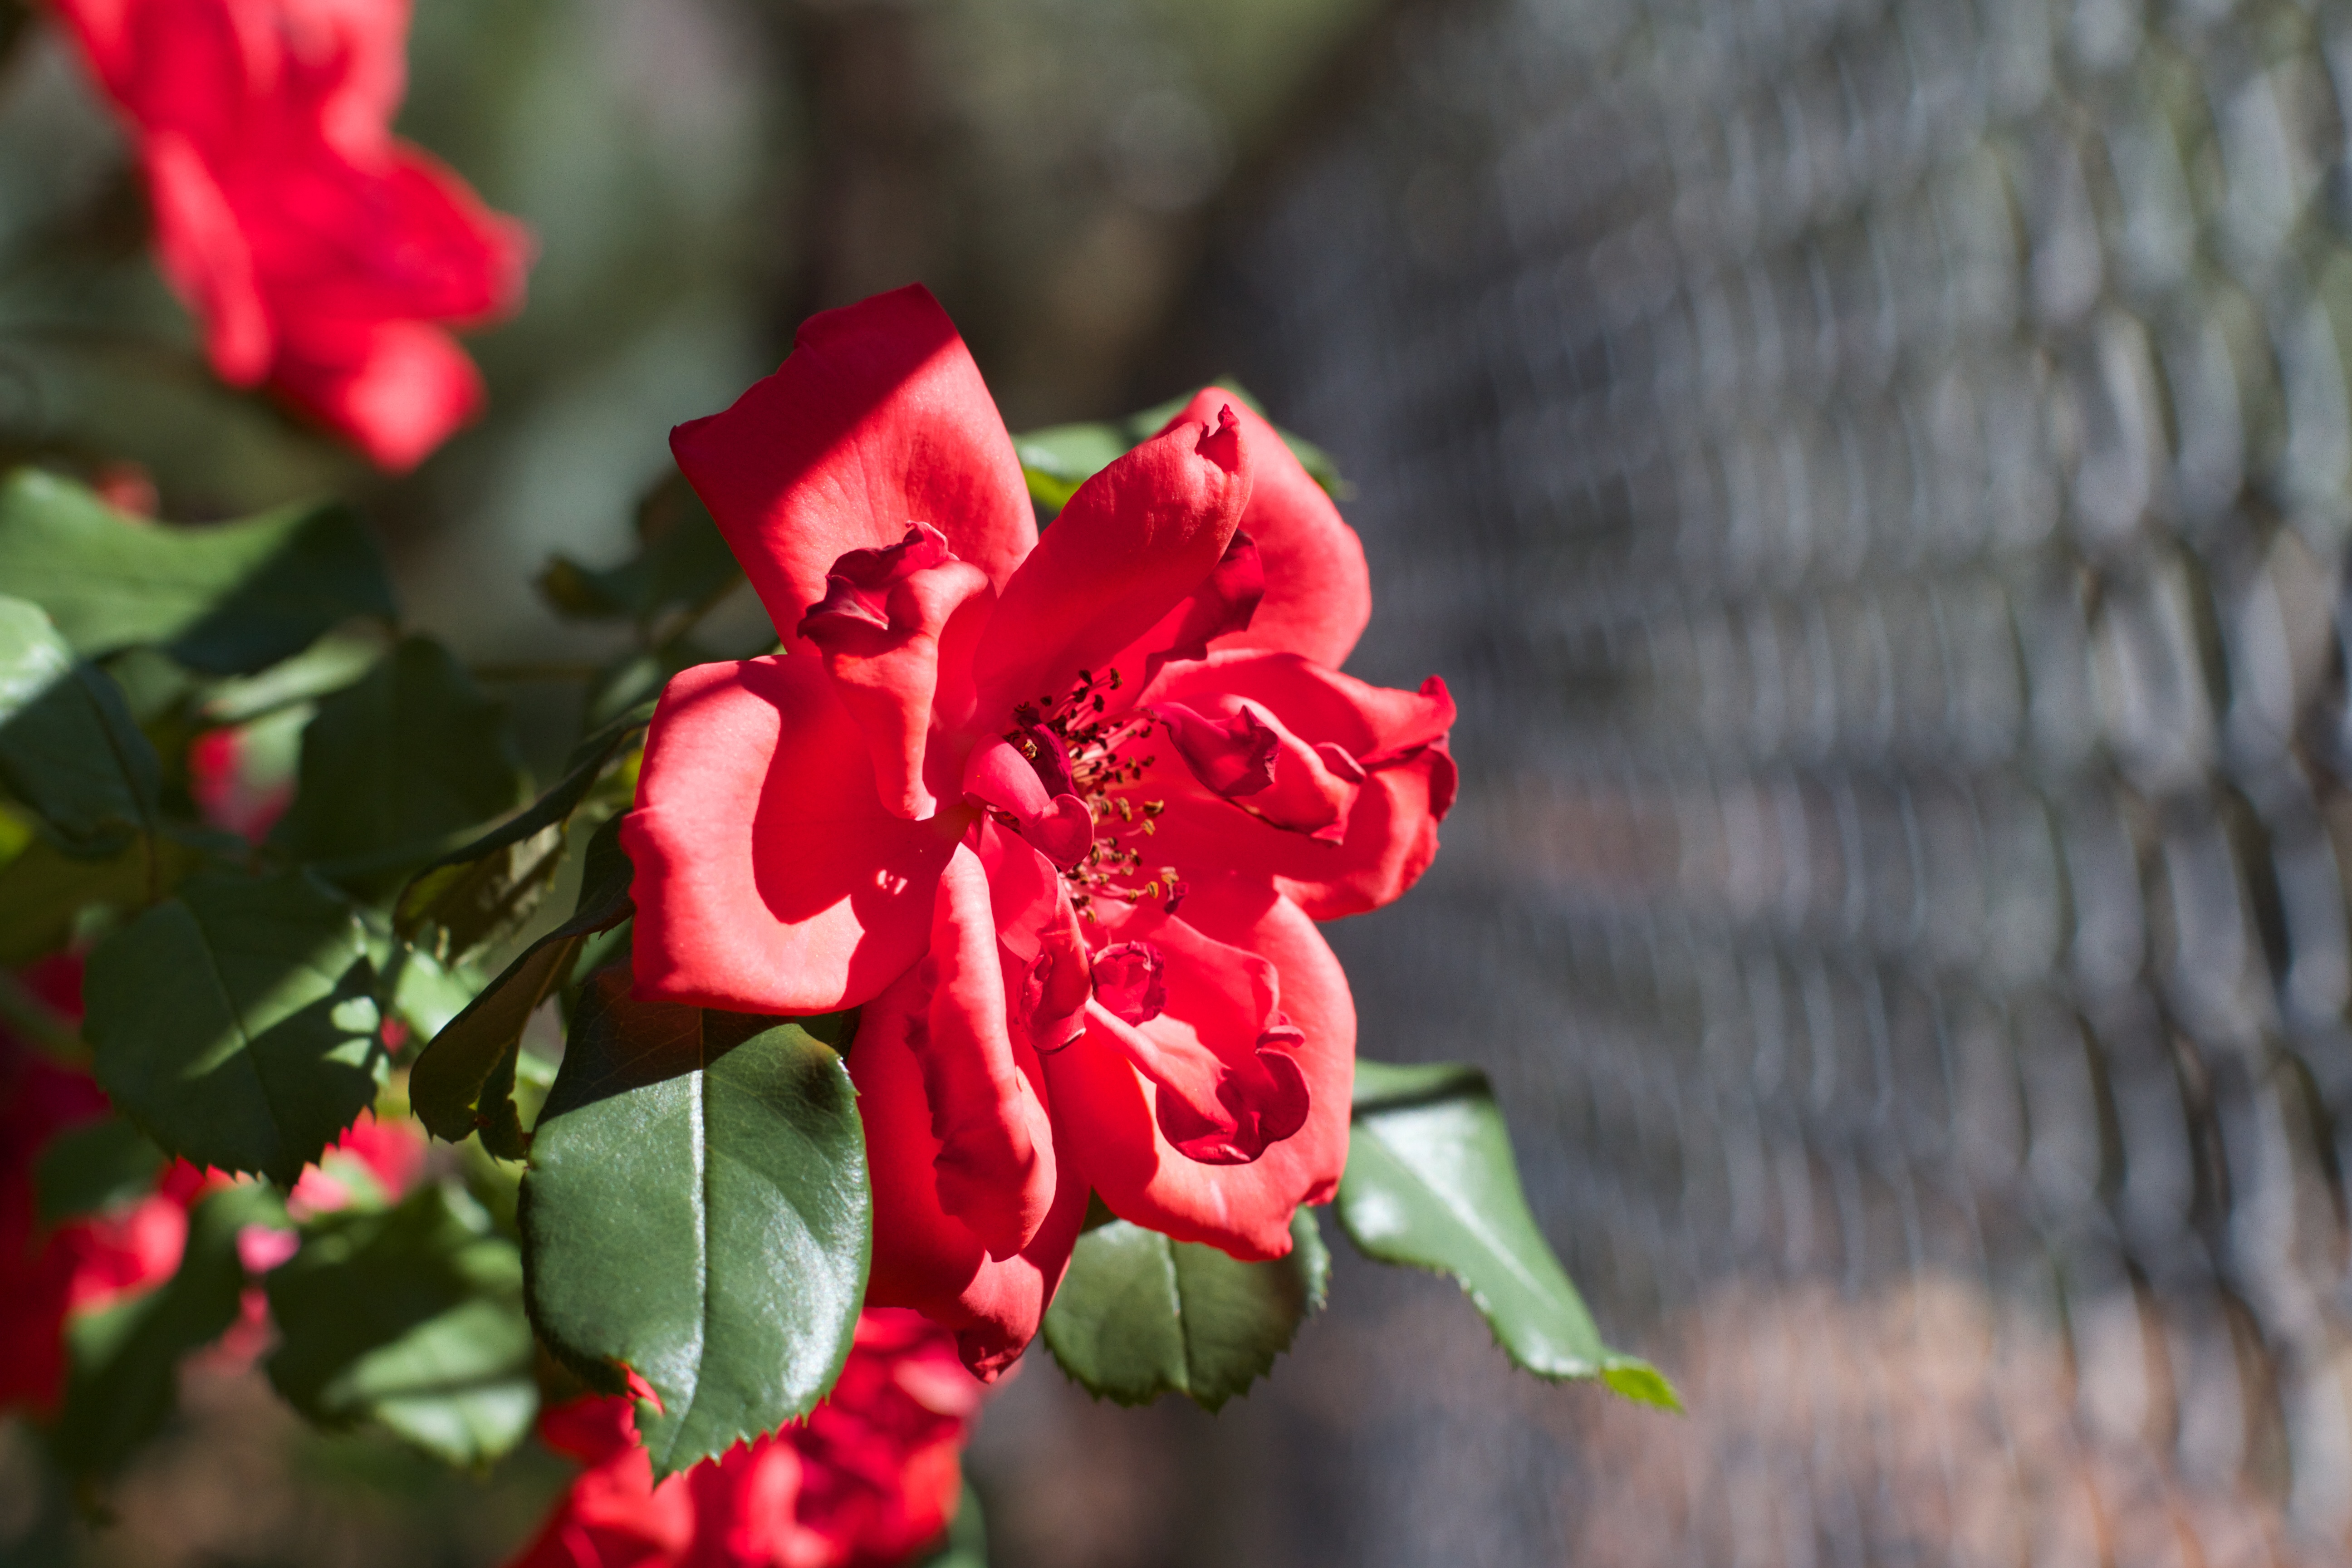
blossom, plant, leaf, flower, petal, red, botany, flora, shrub, macro photography, flowering plant, land plant